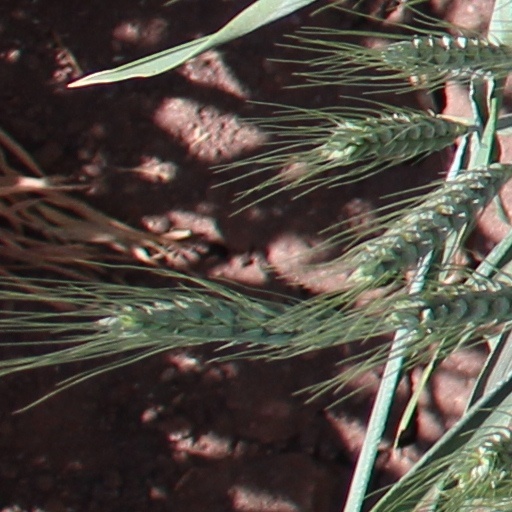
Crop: wheat